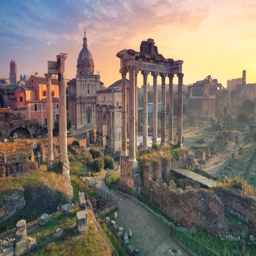
find type of fictional setting